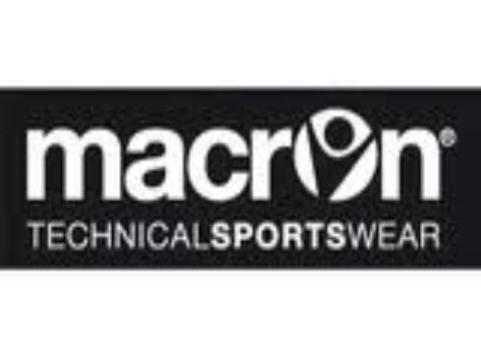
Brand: macron
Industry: Sports